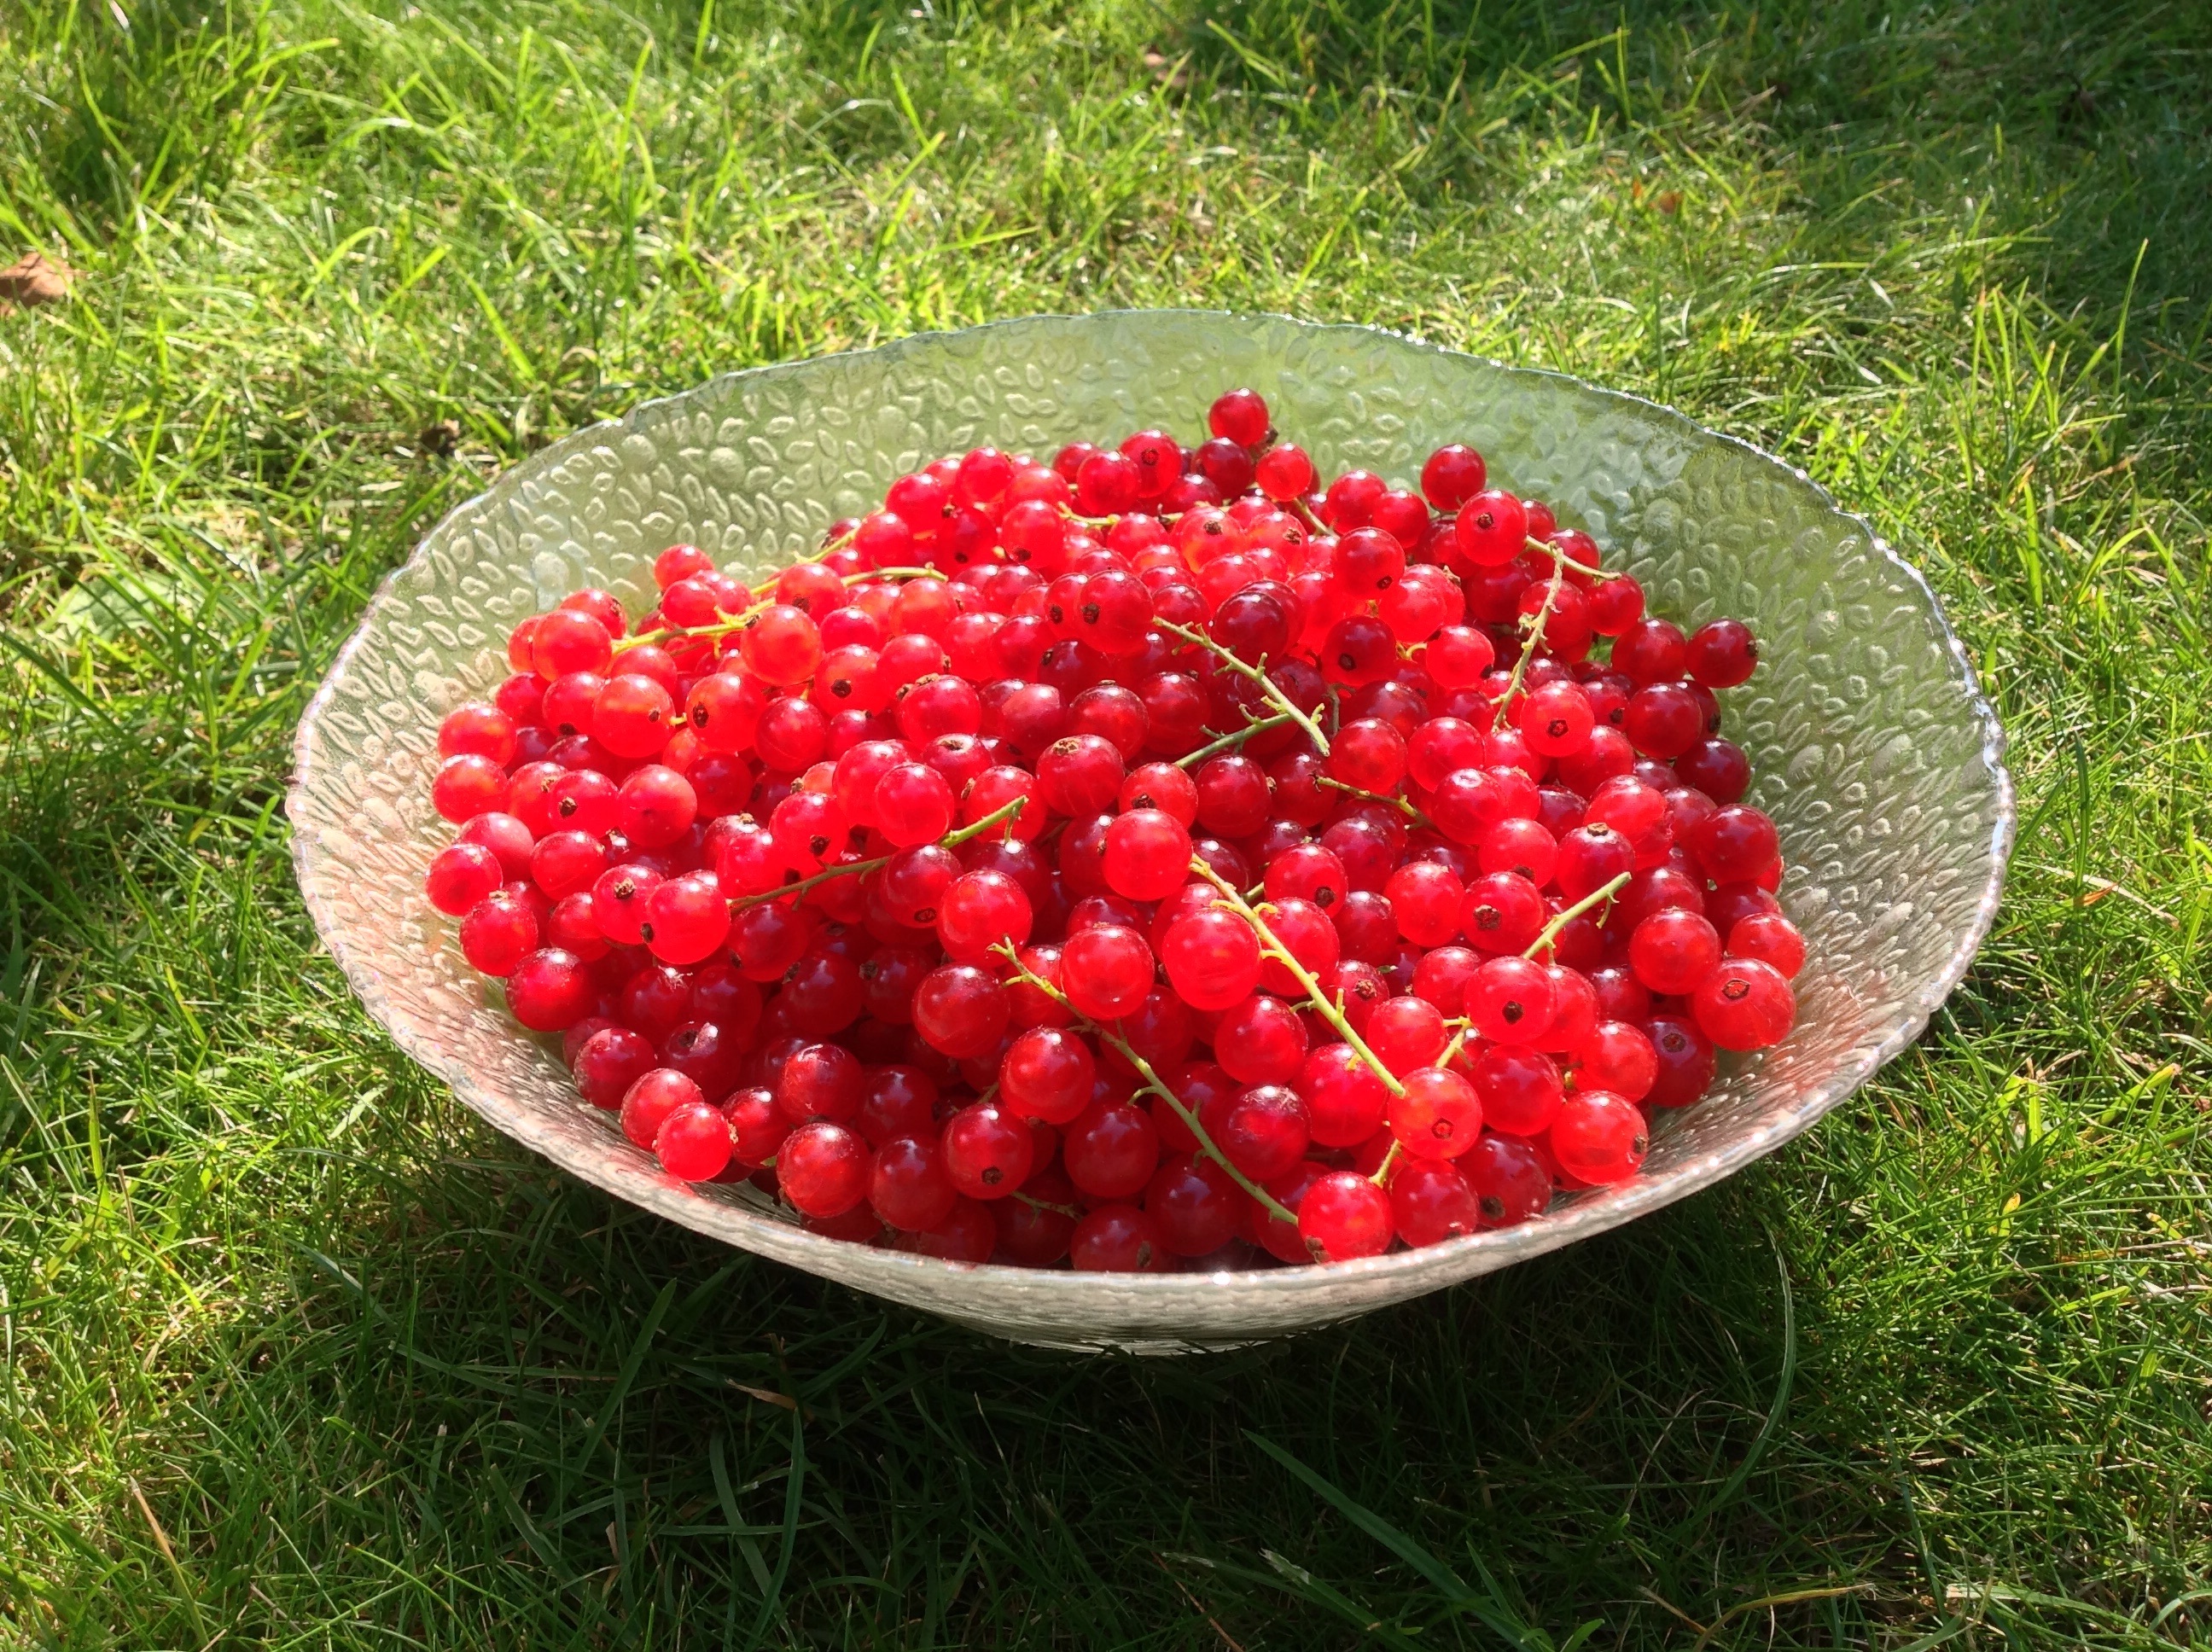
nature, grass, plant, fruit, berry, flower, food, green, red, harvest, produce, garden, shrub, glass bowl, soft fruit, sour, about, vegetable garden, flowering plant, yield, currants, lingonberry, land plant